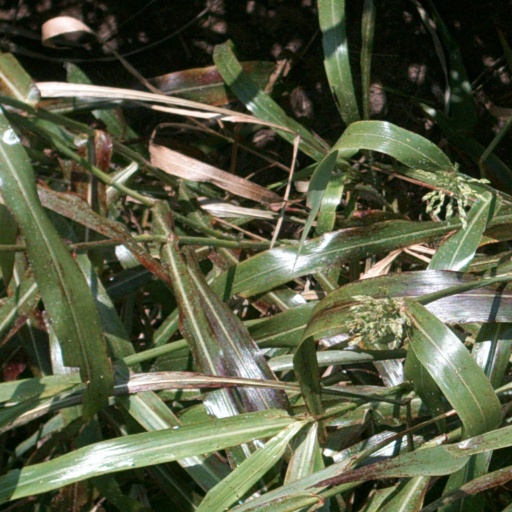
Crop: sorghum